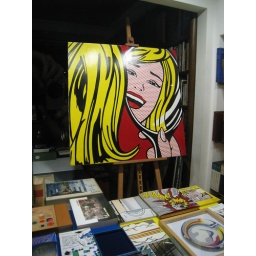
girl in mirror Roy Lichtenstein Max Brain